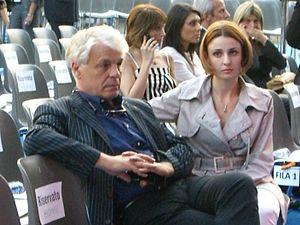
Michele Placido est un acteur, réalisateur et scénariste italien. Il est connu pour avoir joué le rôle principal dans la série La Mafia.